A Dangerous Method

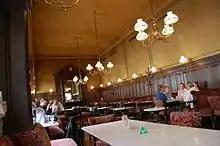
Interior of Café Sperl where a meeting between Jung and Freud was filmed. David Cronenberg said of the shoot, "We almost had to change nothing to make it feel like 1907."

The film was produced by Britain's Recorded Picture Company, with Germany's Lago Film and Canada's Prospero Film acting as co-producers. Additional funding was provided by Medienboard Berlin-Brandenburg, MFG Baden-Württemberg, Filmstiftung NRW, the and Film Fund, Ontario Media Development Corp and Millbrook Pictures.